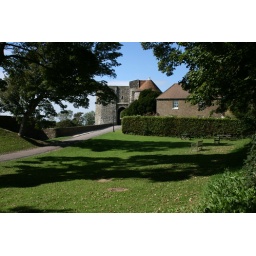
a sunny day in dover castle. the blue and green i think are nice.